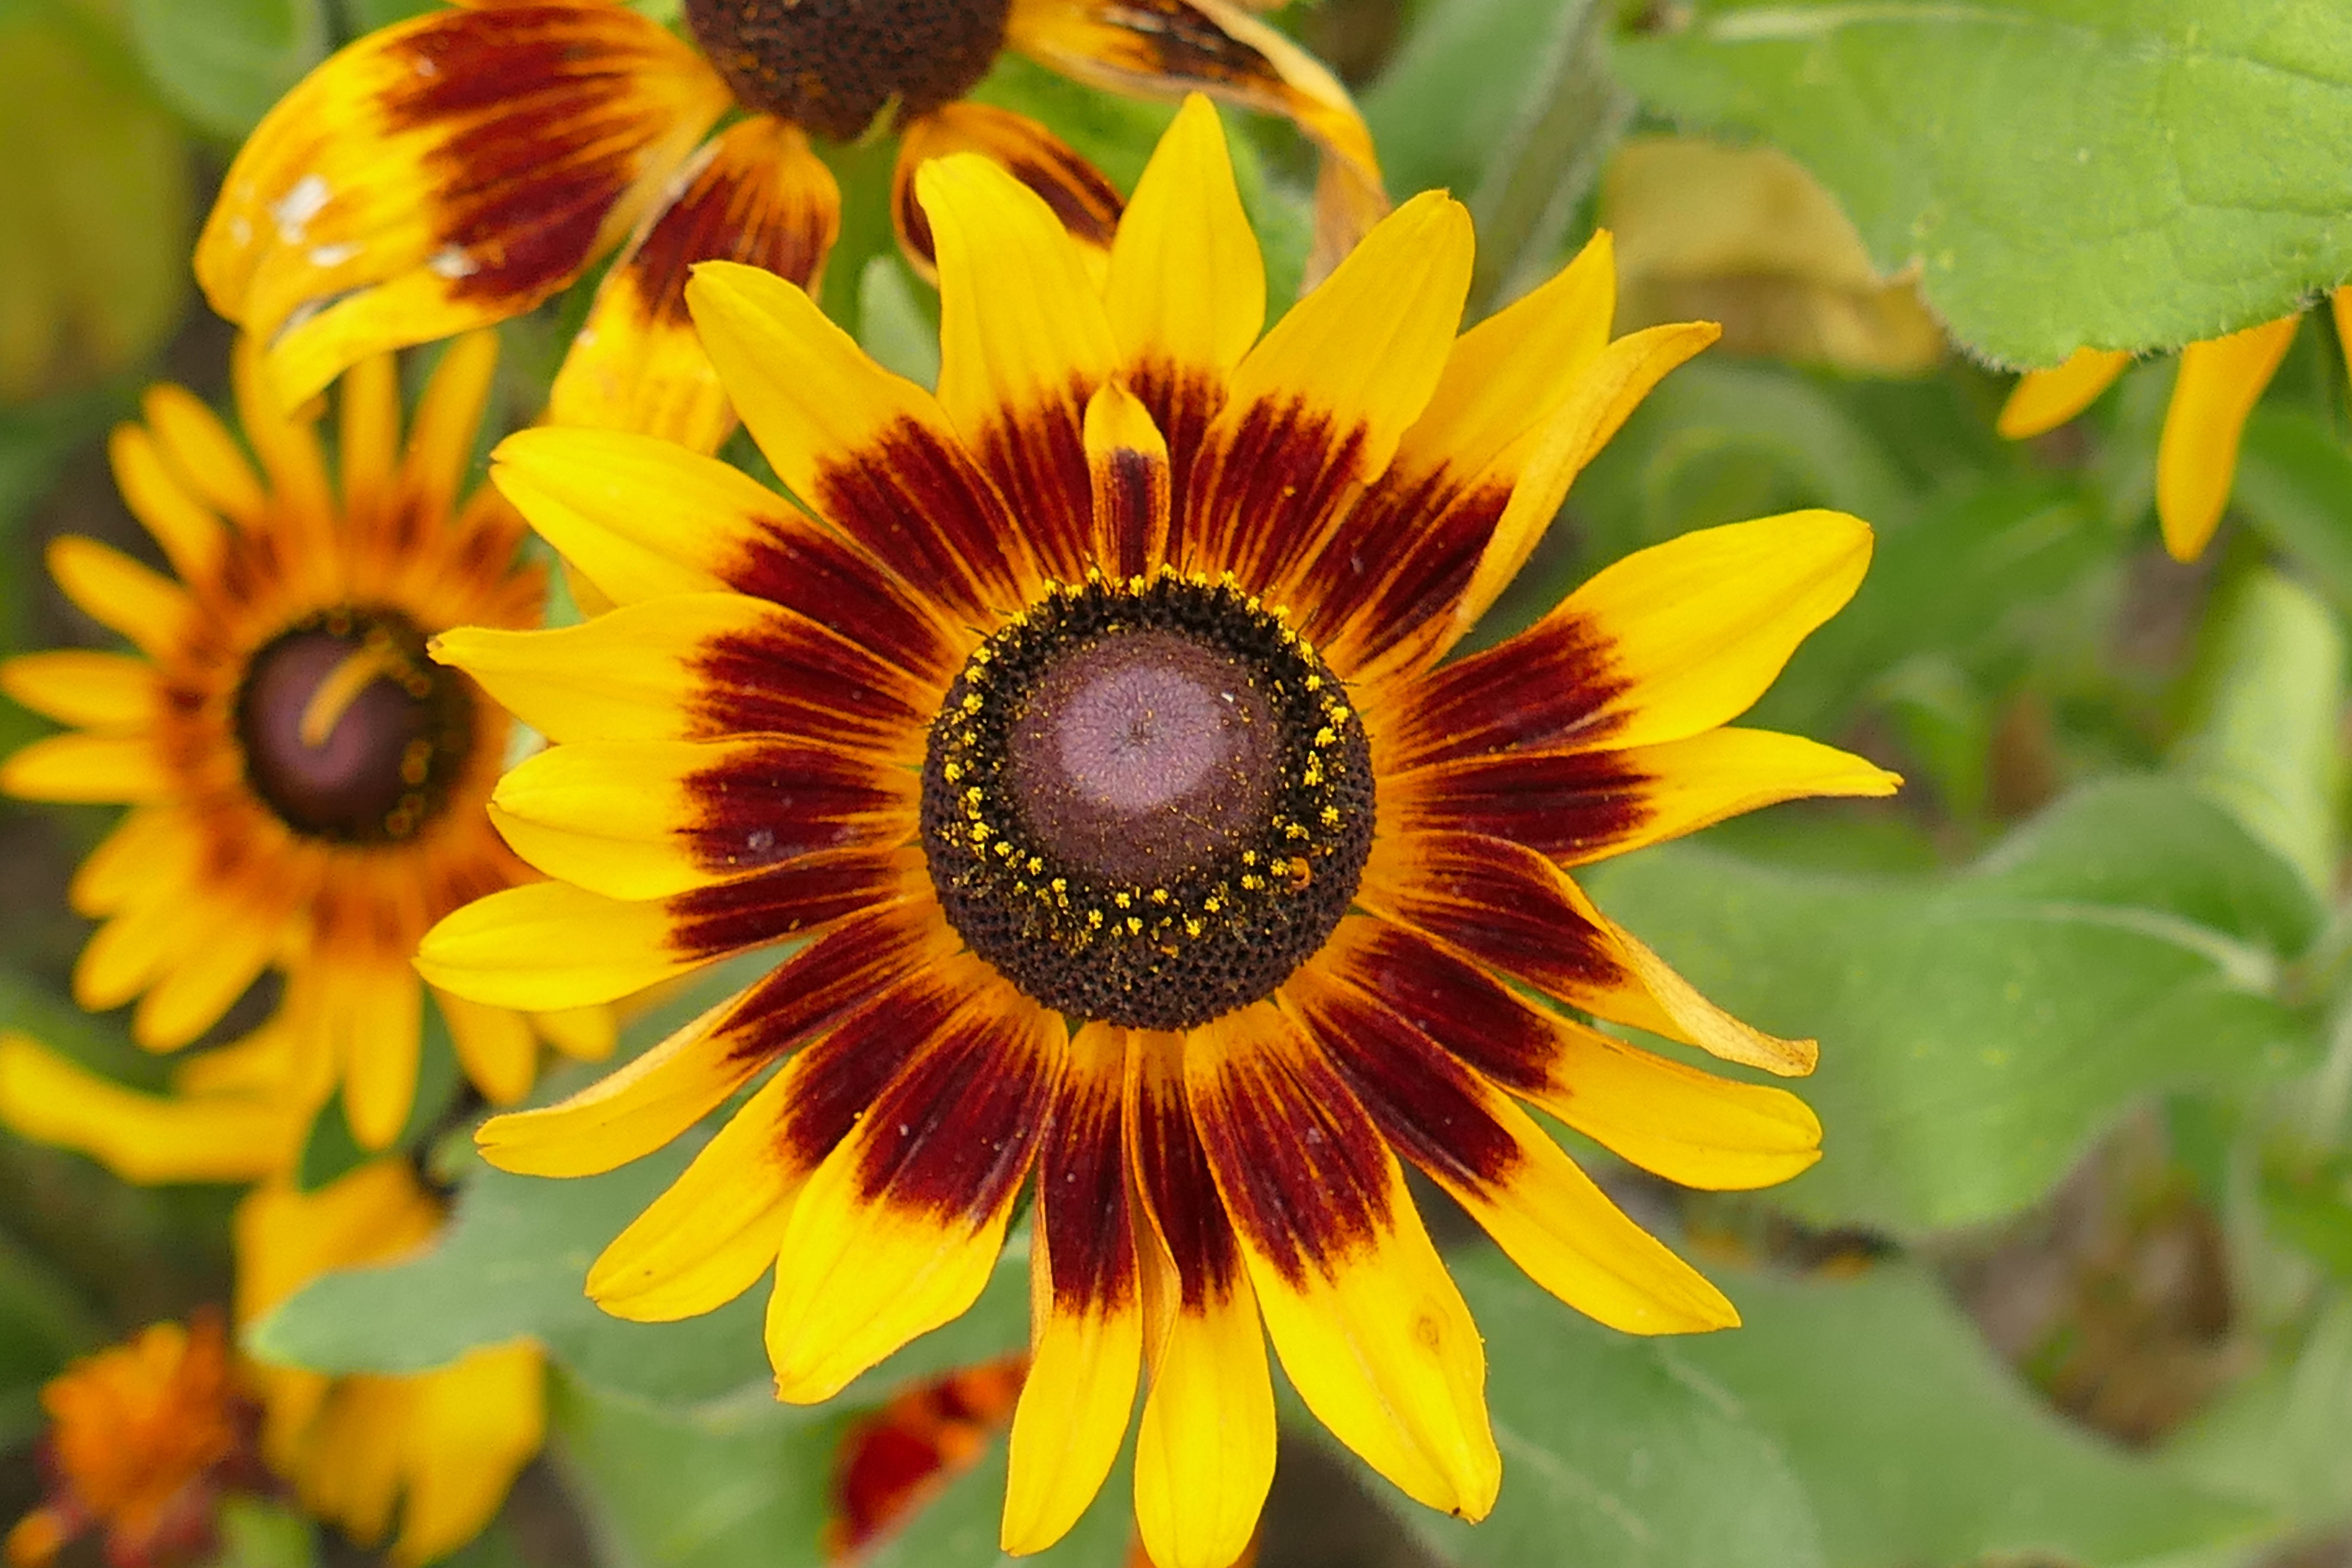
nature, blossom, plant, flower, petal, bloom, macro, botany, yellow, garden, flora, sunflower, wildflower, close up, sun hat, flower garden, nectar, macro photography, bio, flowering plant, daisy family, annual plant, plant stem, land plant